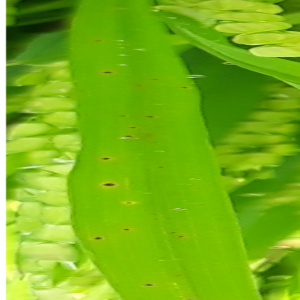
Disease: Brownspot